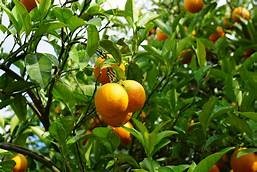
Label: mandarine